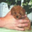
Label: dog